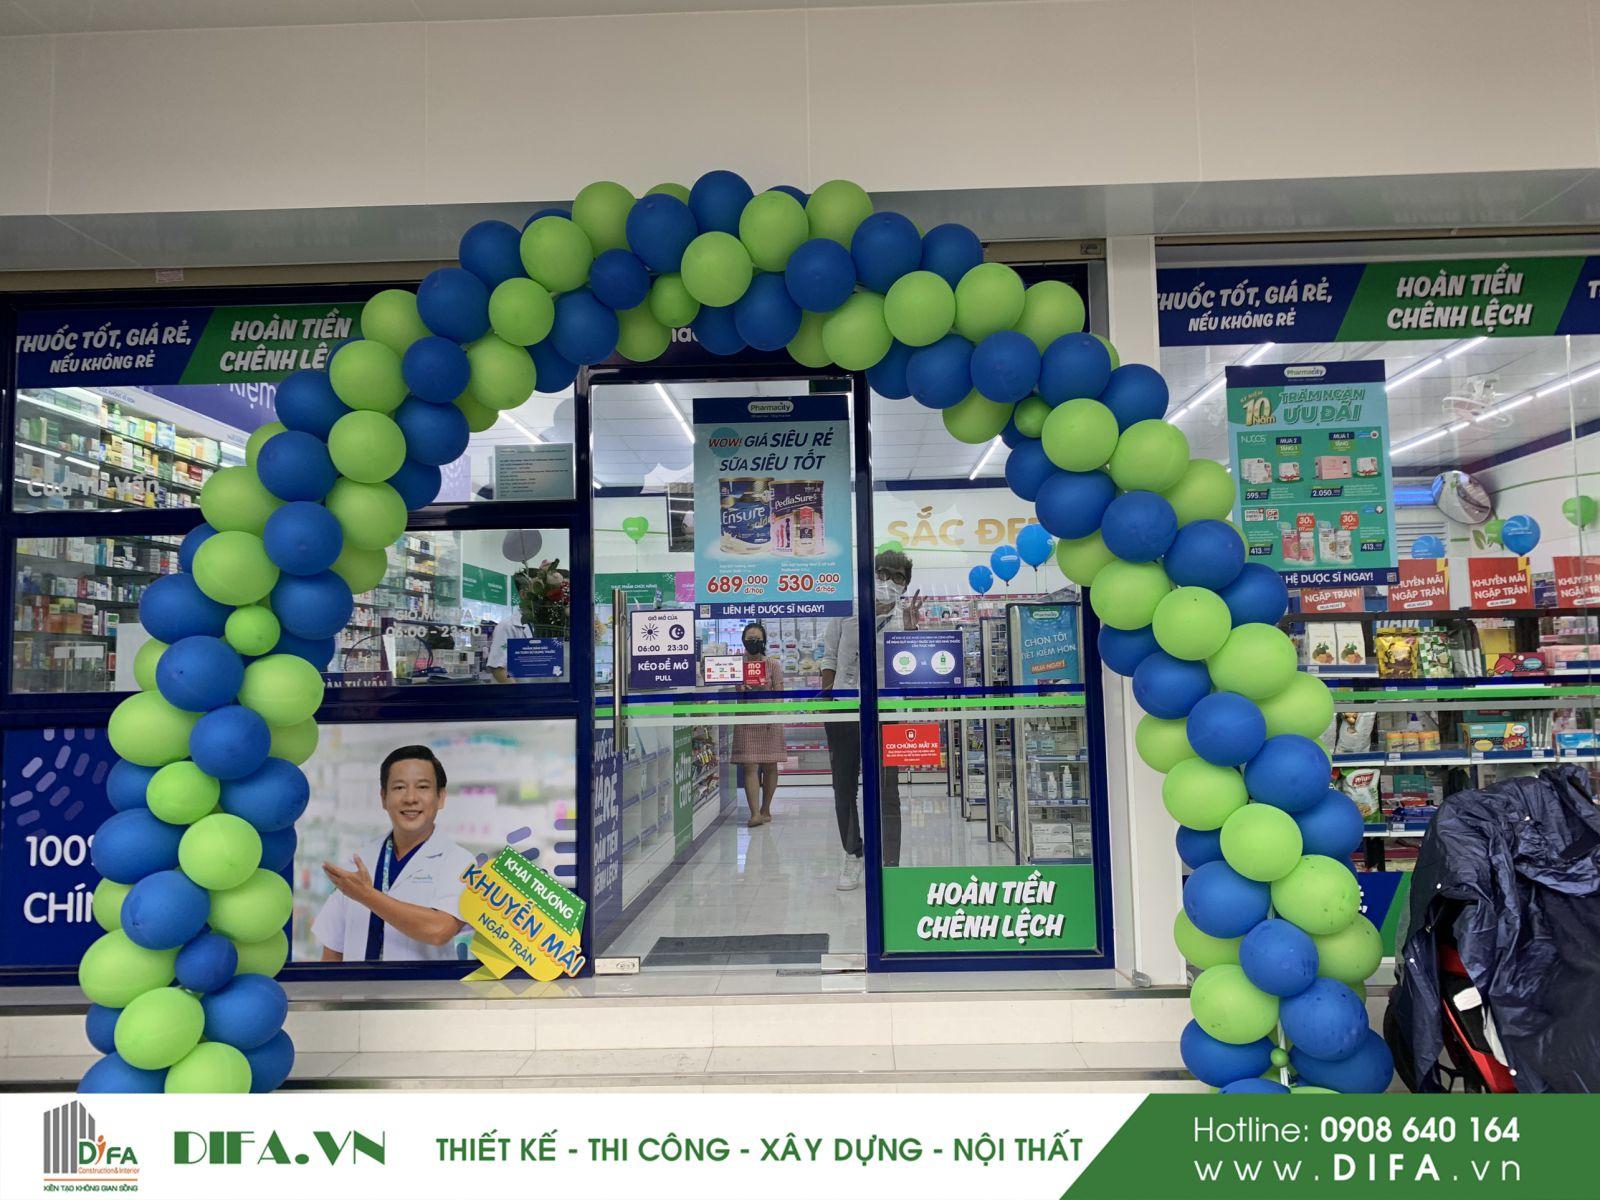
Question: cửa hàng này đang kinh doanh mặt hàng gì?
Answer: cửa hàng này đang kinh doanh hiệu thuốc